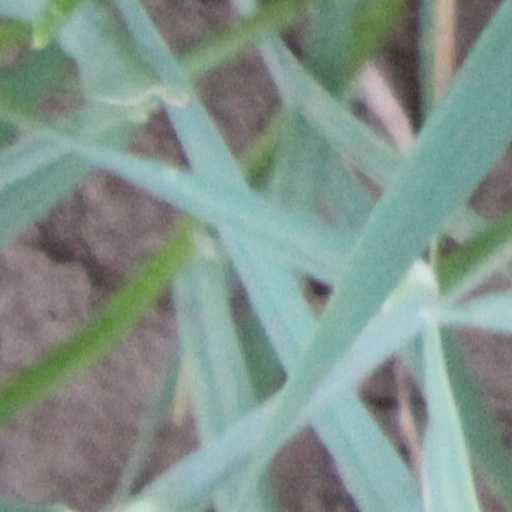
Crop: wheat